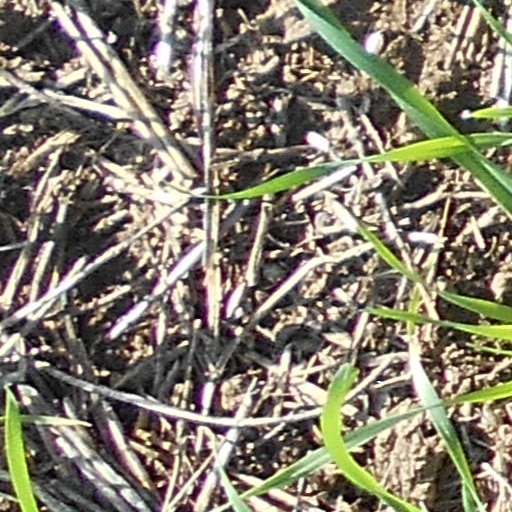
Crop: wheat